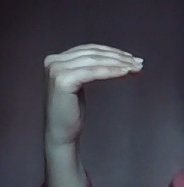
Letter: haa